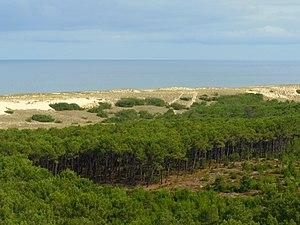
Contis, vue depuis le phare sur la lette, la dune et le Golfe de Gascogne
La lette est l'appellation régionale des Landes de Gascogne d'une dépression inscrite entre deux dunes de la zone littorale. Dans le Nord de la France, le terme correspondant est panne.
Le phare de Contis est un phare maritime de 1ᵉʳ ordre du littoral néo-aquitain et un amer situé à Contis, station balnéaire de la commune de Saint-Julien-en-Born, dans le département français des Landes. Propriété de l'État français, il est inscrit aux monuments historiques par arrêté du 6 novembre 2009.